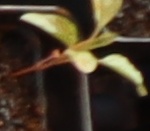
Label: Palmer Amaranth